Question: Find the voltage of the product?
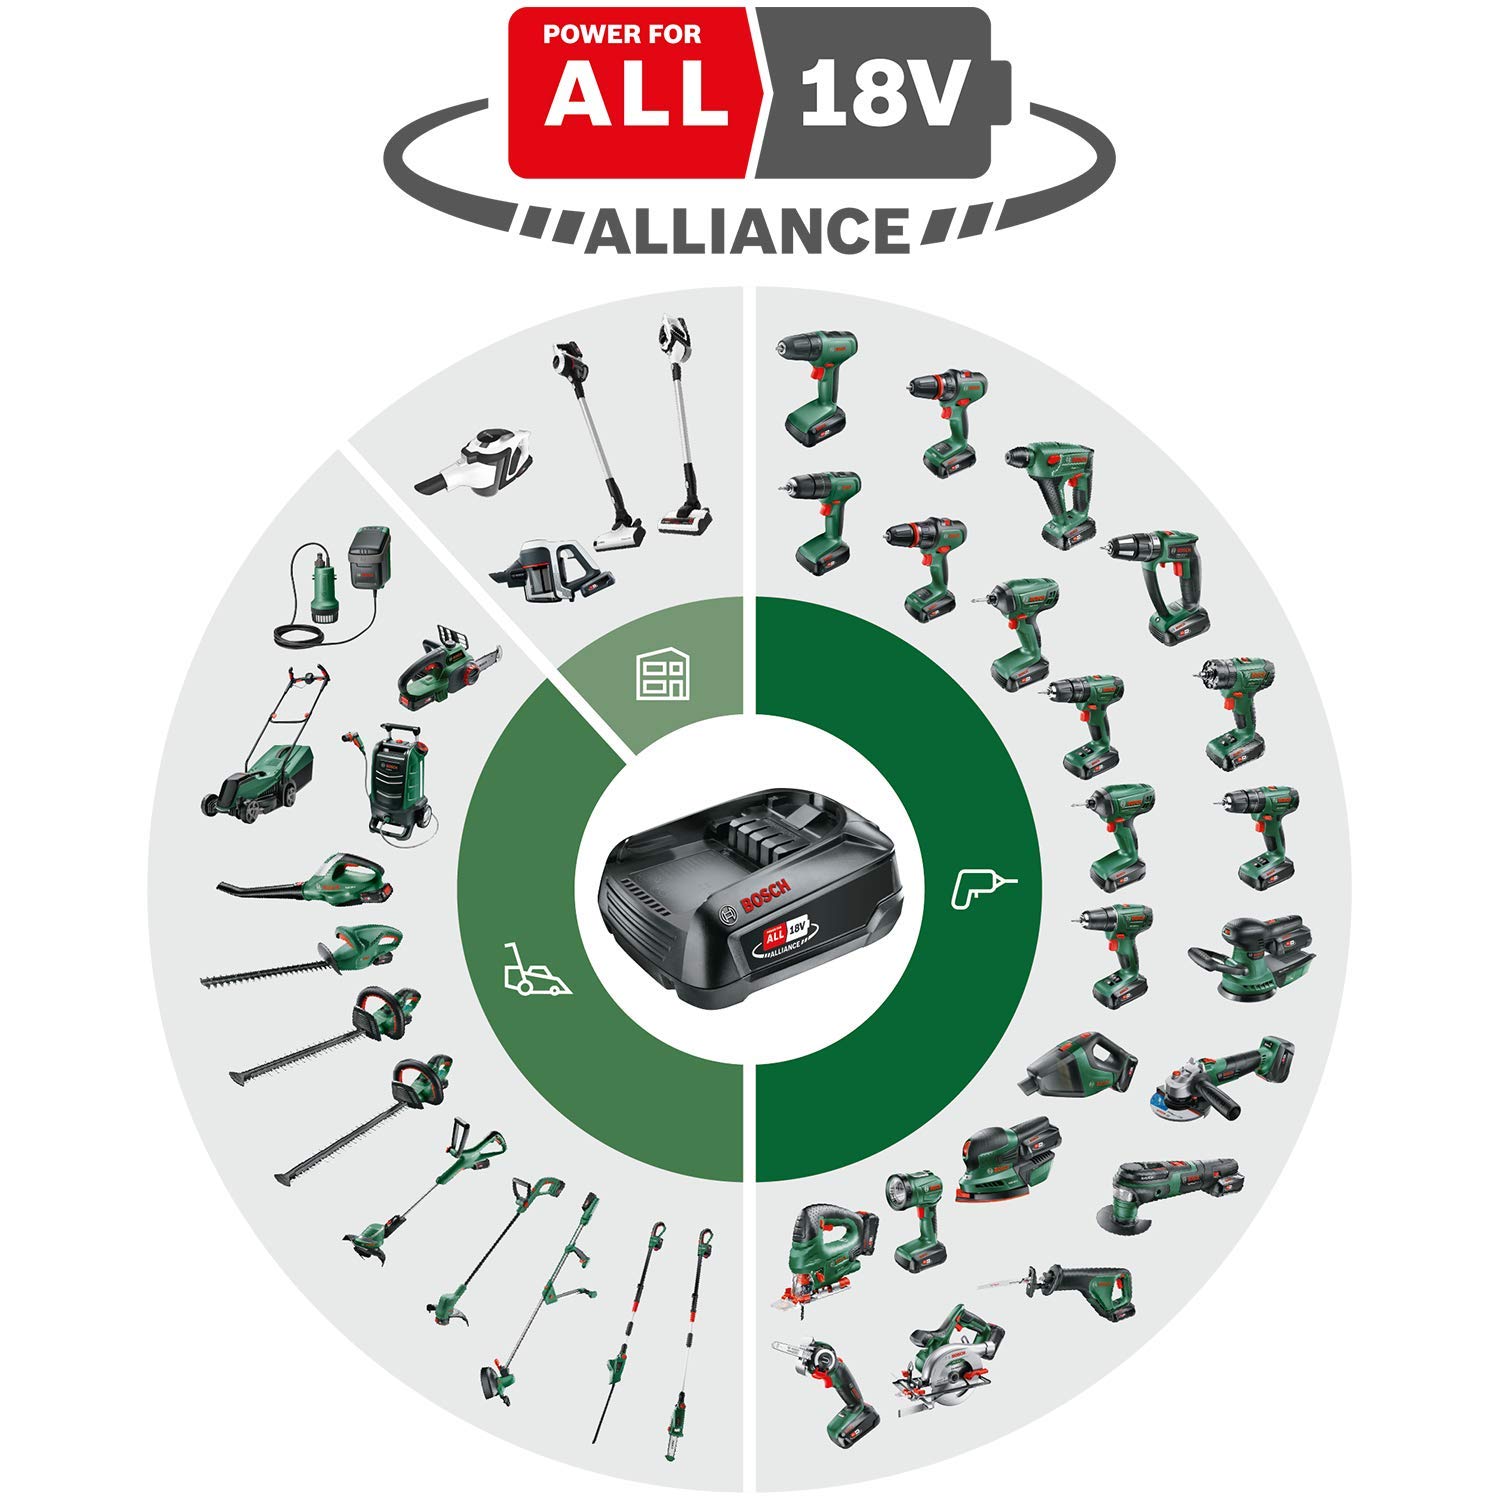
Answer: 18.0 volt